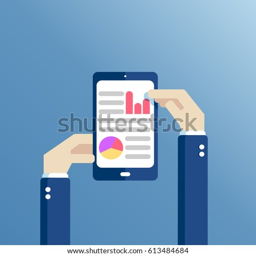
hands holding a smartphone with graphs and charts on the screen , flat design illustration .